French forces in Afghanistan

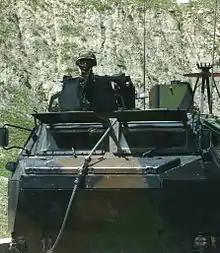
French VAB patrolling in Afghanistan in 2009.

French forces in Afghanistan were involved in the War in Afghanistan from late 2001, until fully withdrawing by 2014. They operated within two distinct frameworks: